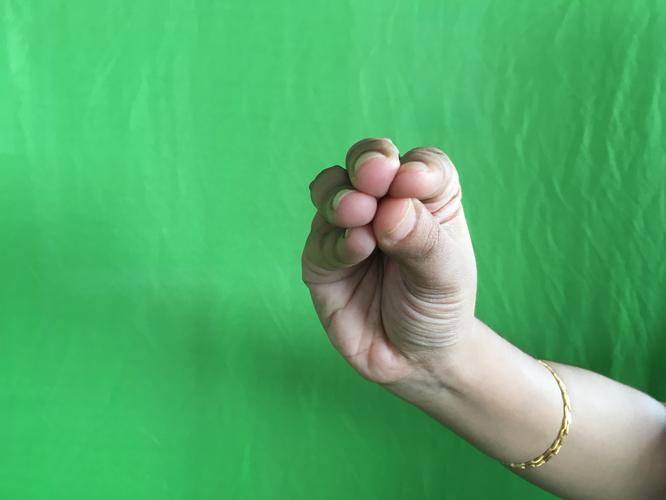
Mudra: Mukulam
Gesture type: single_hand